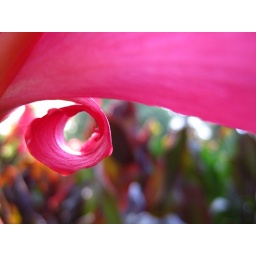
I had a lot of fun with the curl in the flower petal. Not sure of what the plant is.